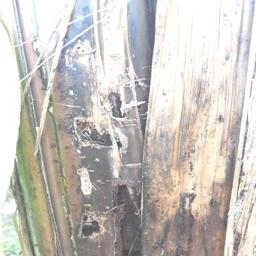
Label: PSEUDOSTEM WEEVIL